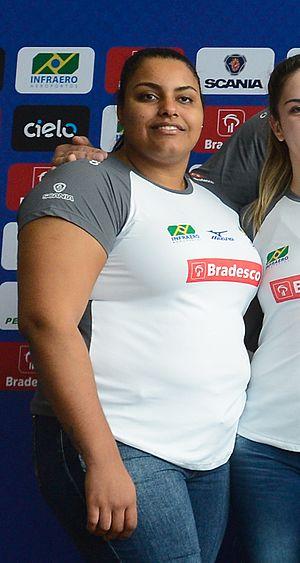
Maria Suelen Altheman, née le 12 août 1988 à São Paulo, est une judokate brésilienne en activité évoluant dans la catégorie des plus de 78 kg.